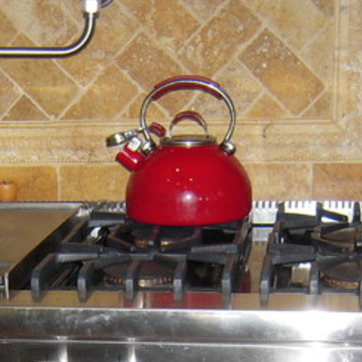
Material: metal